Santa Fe Opera

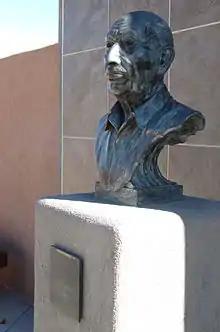
Bust of Stravinsky on the Stravinsky Terrace

The totally open-air theatre was designed to seat 480 and was built for $115,000 on a site carefully selected by Crosby and an acoustician friend, who fired off a series of rifle shots until they found the perfect natural location for an outdoor theatre. It was "the only outdoor theatre in America exclusively designed for opera". Audience members sat on benches. The Santa Fe firm of McHugh, Hooker, Bradley P. Kidder and Associates were architects for the original theatre; lead architects John W. McHugh and Van Dorn Hooker worked with the acoustical engineer Jack Purcell of Bolt, Beranek and Newman (Boston and Los Angeles). The structural design calculations were performed by Sergio Acosta, a structural engineer and immigrant from Panama who graduated from the University of Texas and was a resident of Albuquerque, NM from 1948 until his death at age 78.